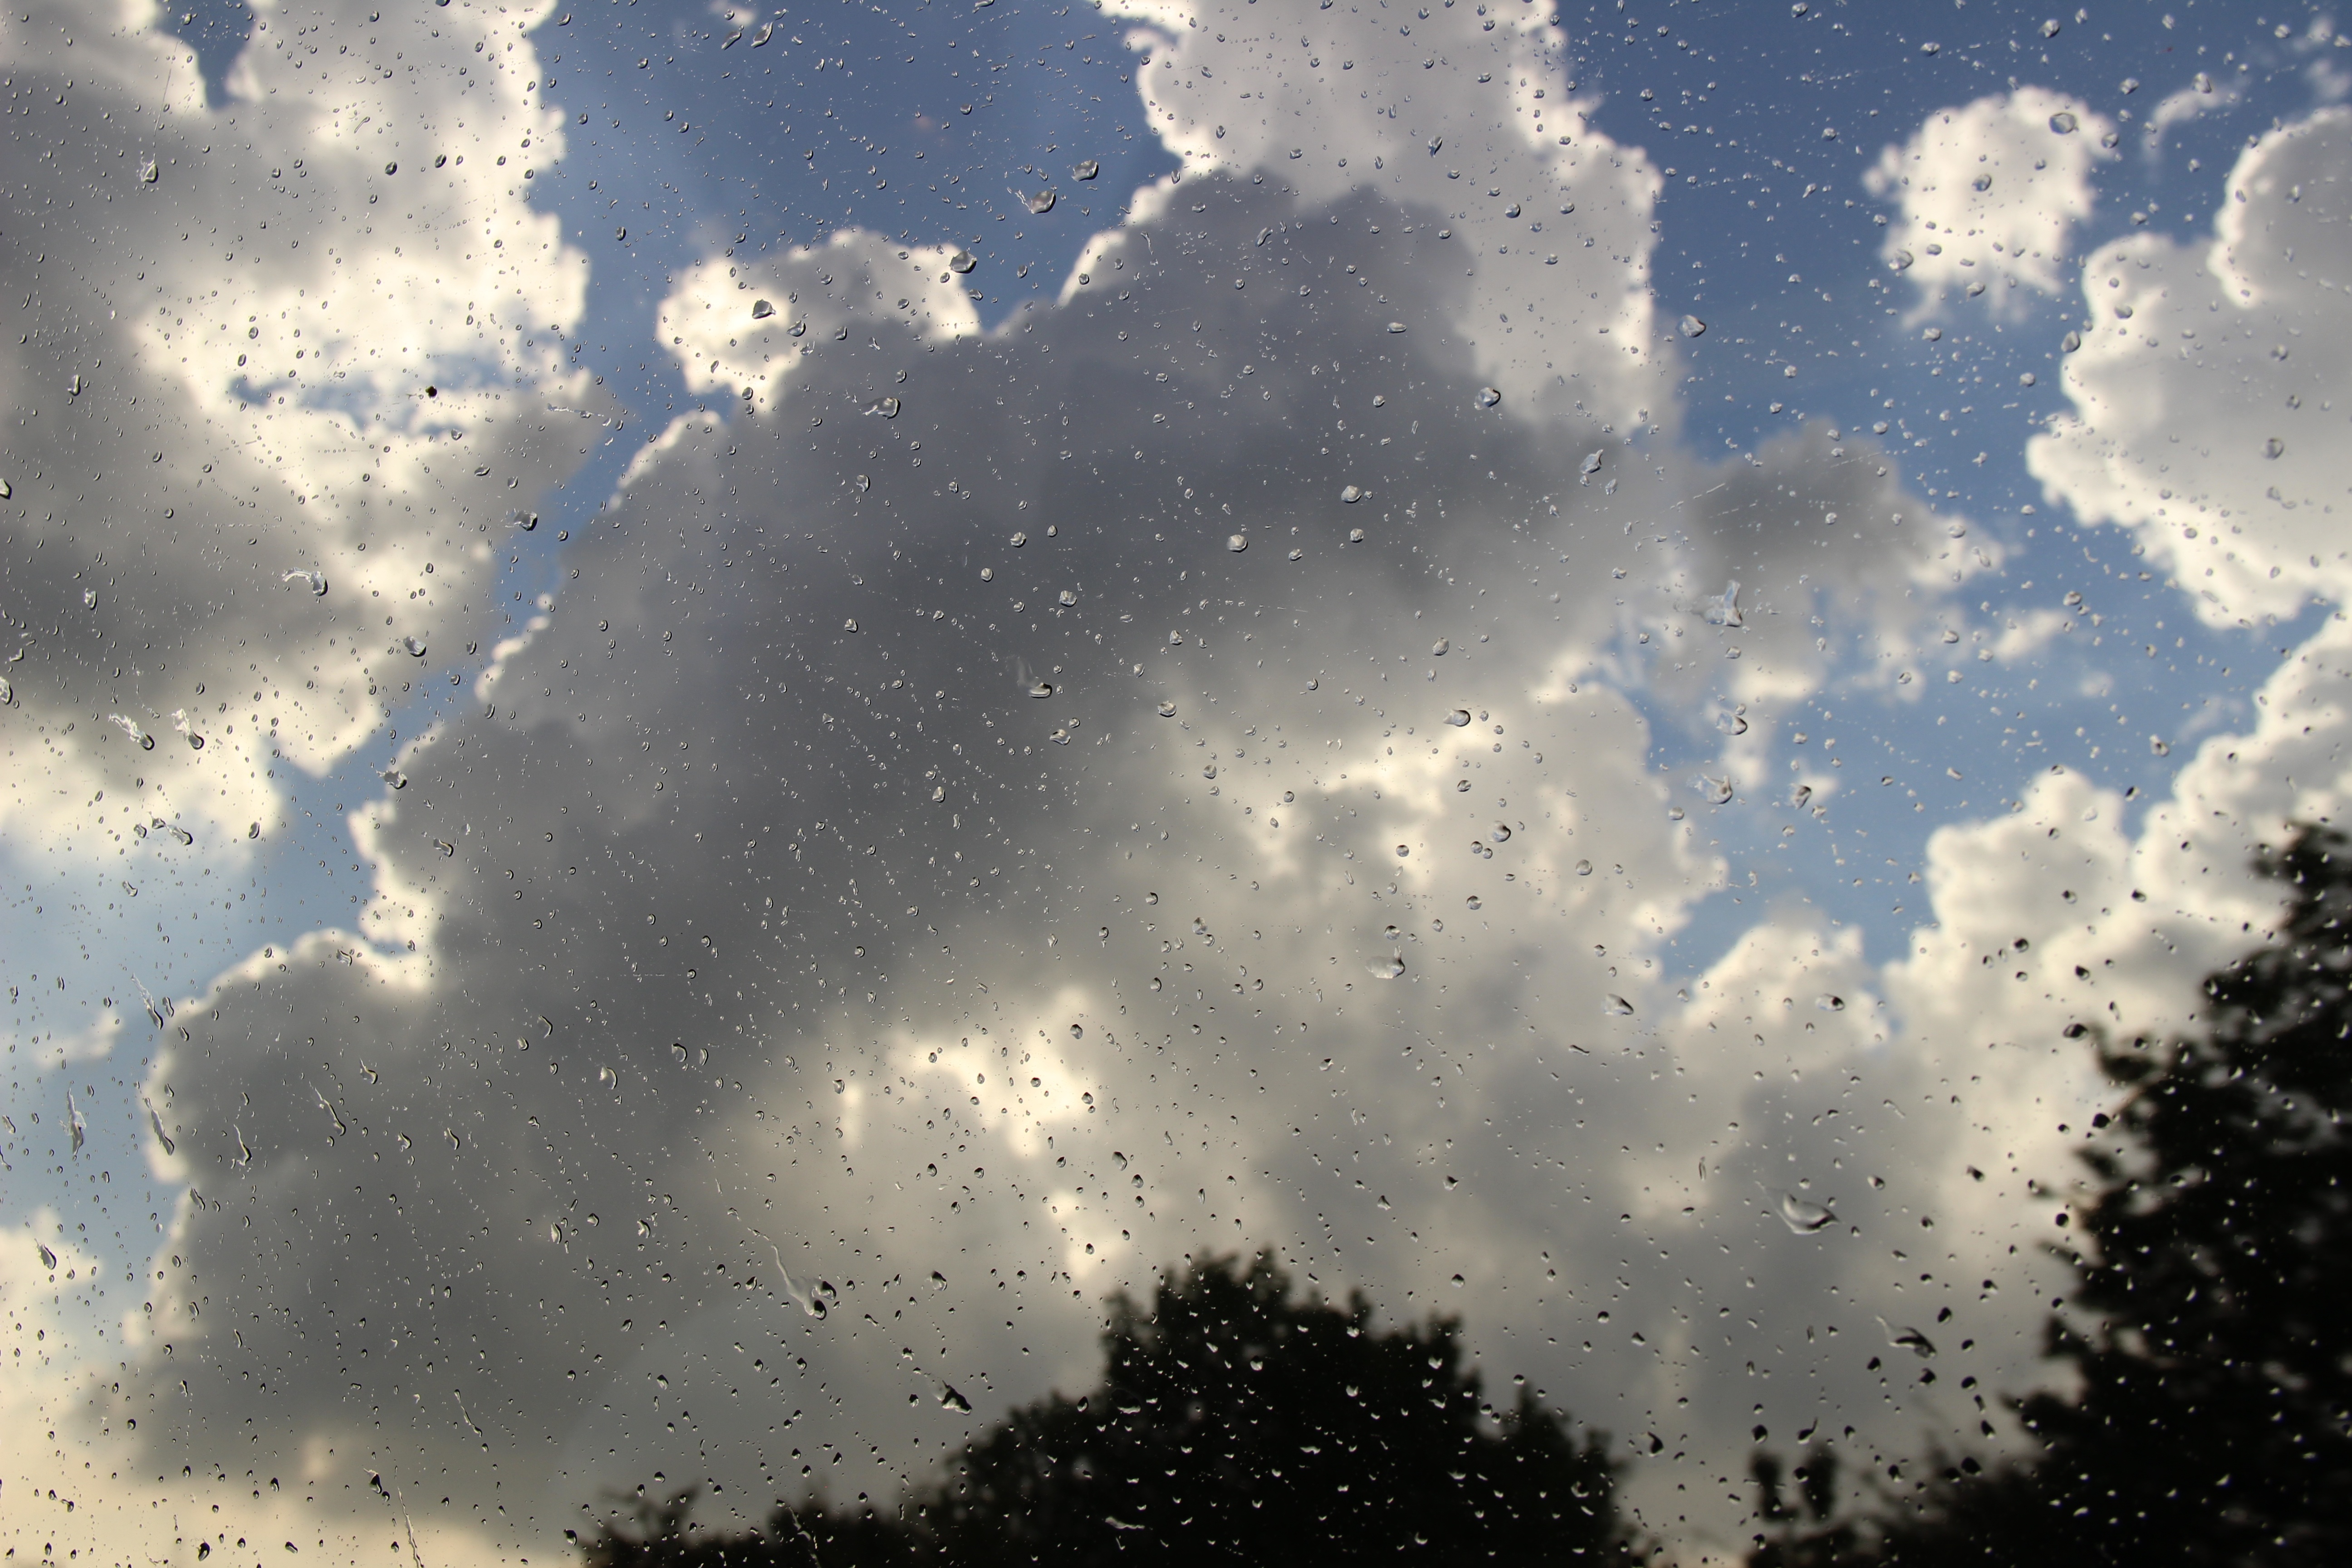
cloud, sky, sunlight, rain, atmosphere, weather, storm, drip, window pane, rainy, clouds, gloomy, meteorological phenomenon, rained out, regentrop, atmospheric phenomenon, atmosphere of earth